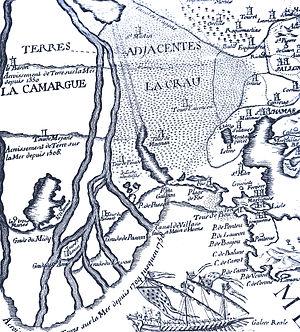
Carte des évolutions de la Camargue au XVIIIe siècle
L'histoire de la Camargue, d'abord liée au cours de l'Antiquité à l'oppidum priscium Râ, le fut ensuite à la conquête de son territoire mouvant au fur et à mesure de l'avancée des alluvions du Rhône. La Camargue, delta du fleuve, devint terre de sel et d'élevage, terre de pèlerinage, et aujourd'hui terre de tourisme.
La Camargue est une région naturelle française située au bord de la mer Méditerranée, dans les départements des Bouches-du-Rhône et du Gard, et formée par le delta du Rhône. Même si le véritable centre urbain de la Camargue est Arles, la ville des Saintes-Maries-de-la-Mer se revendique comme « capitale de la Camargue » pour des raisons de promotion touristique et commerciale.
En France, on désigne par vallée du Rhône la région située de part et d'autre du Rhône, en aval de Lyon, dans le sud-est de la France. C'est une région agricole française selon le classement de l'Insee. Elle se subdivise en plaine irriguée de la Crau, plaine maraîchère du Comtat Venaissin, coteaux viticoles produisant des vins AOC de renommée mondiale sur les rives droite et gauche du fleuve, polyculture de la Drôme provençale, grandes cultures de la plaine valentinoise, vergers de l’Isère, prairies des vallées de la Galaure et de l’Herbasse.